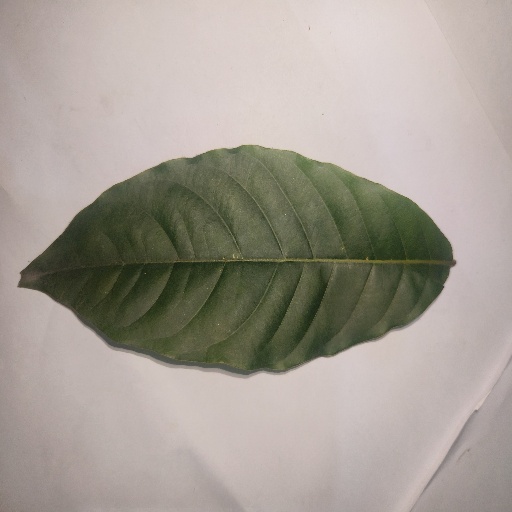
Species: HariTaki
Leaf condition: Healthy Leaf